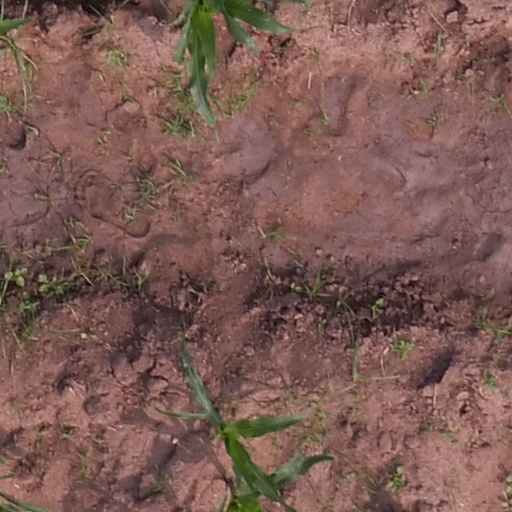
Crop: maize; corn